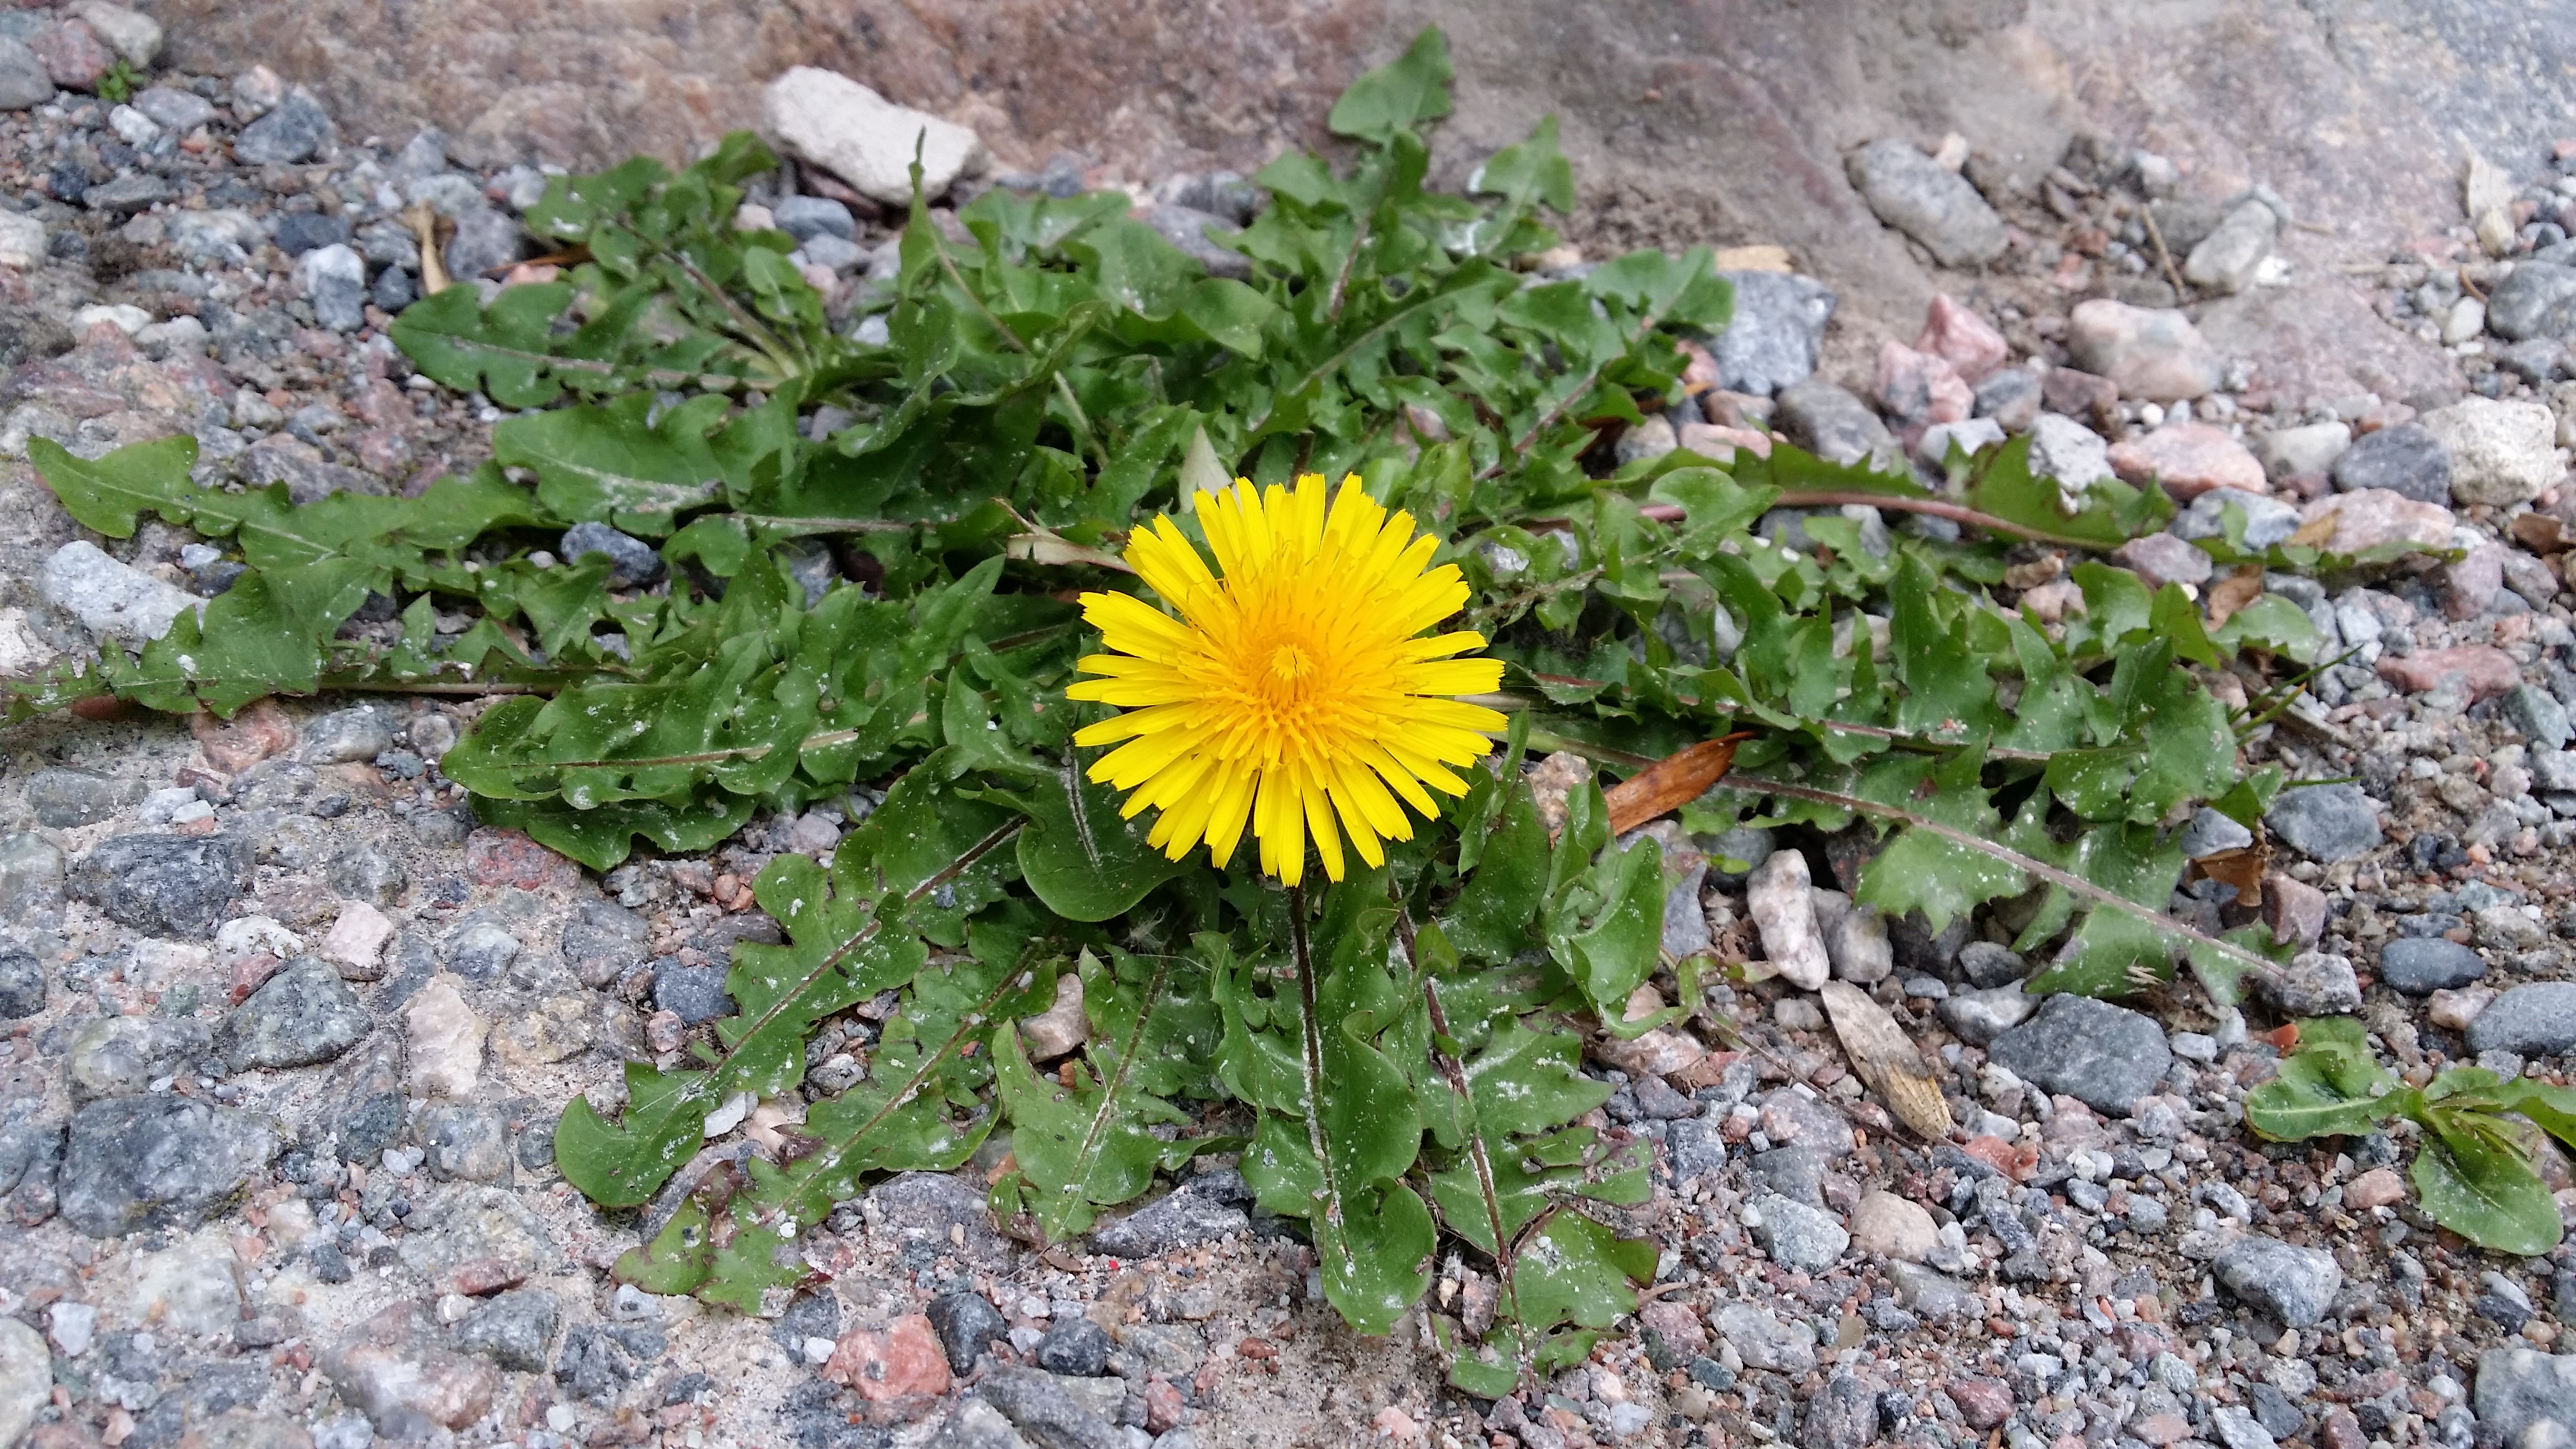
plant, dandelion, flower, asphalt, botany, flora, wildflower, flowering plant, daisy family, annual plant, land plant